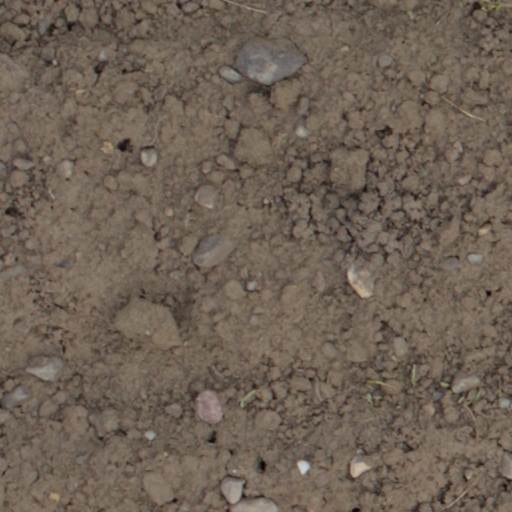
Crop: wheat